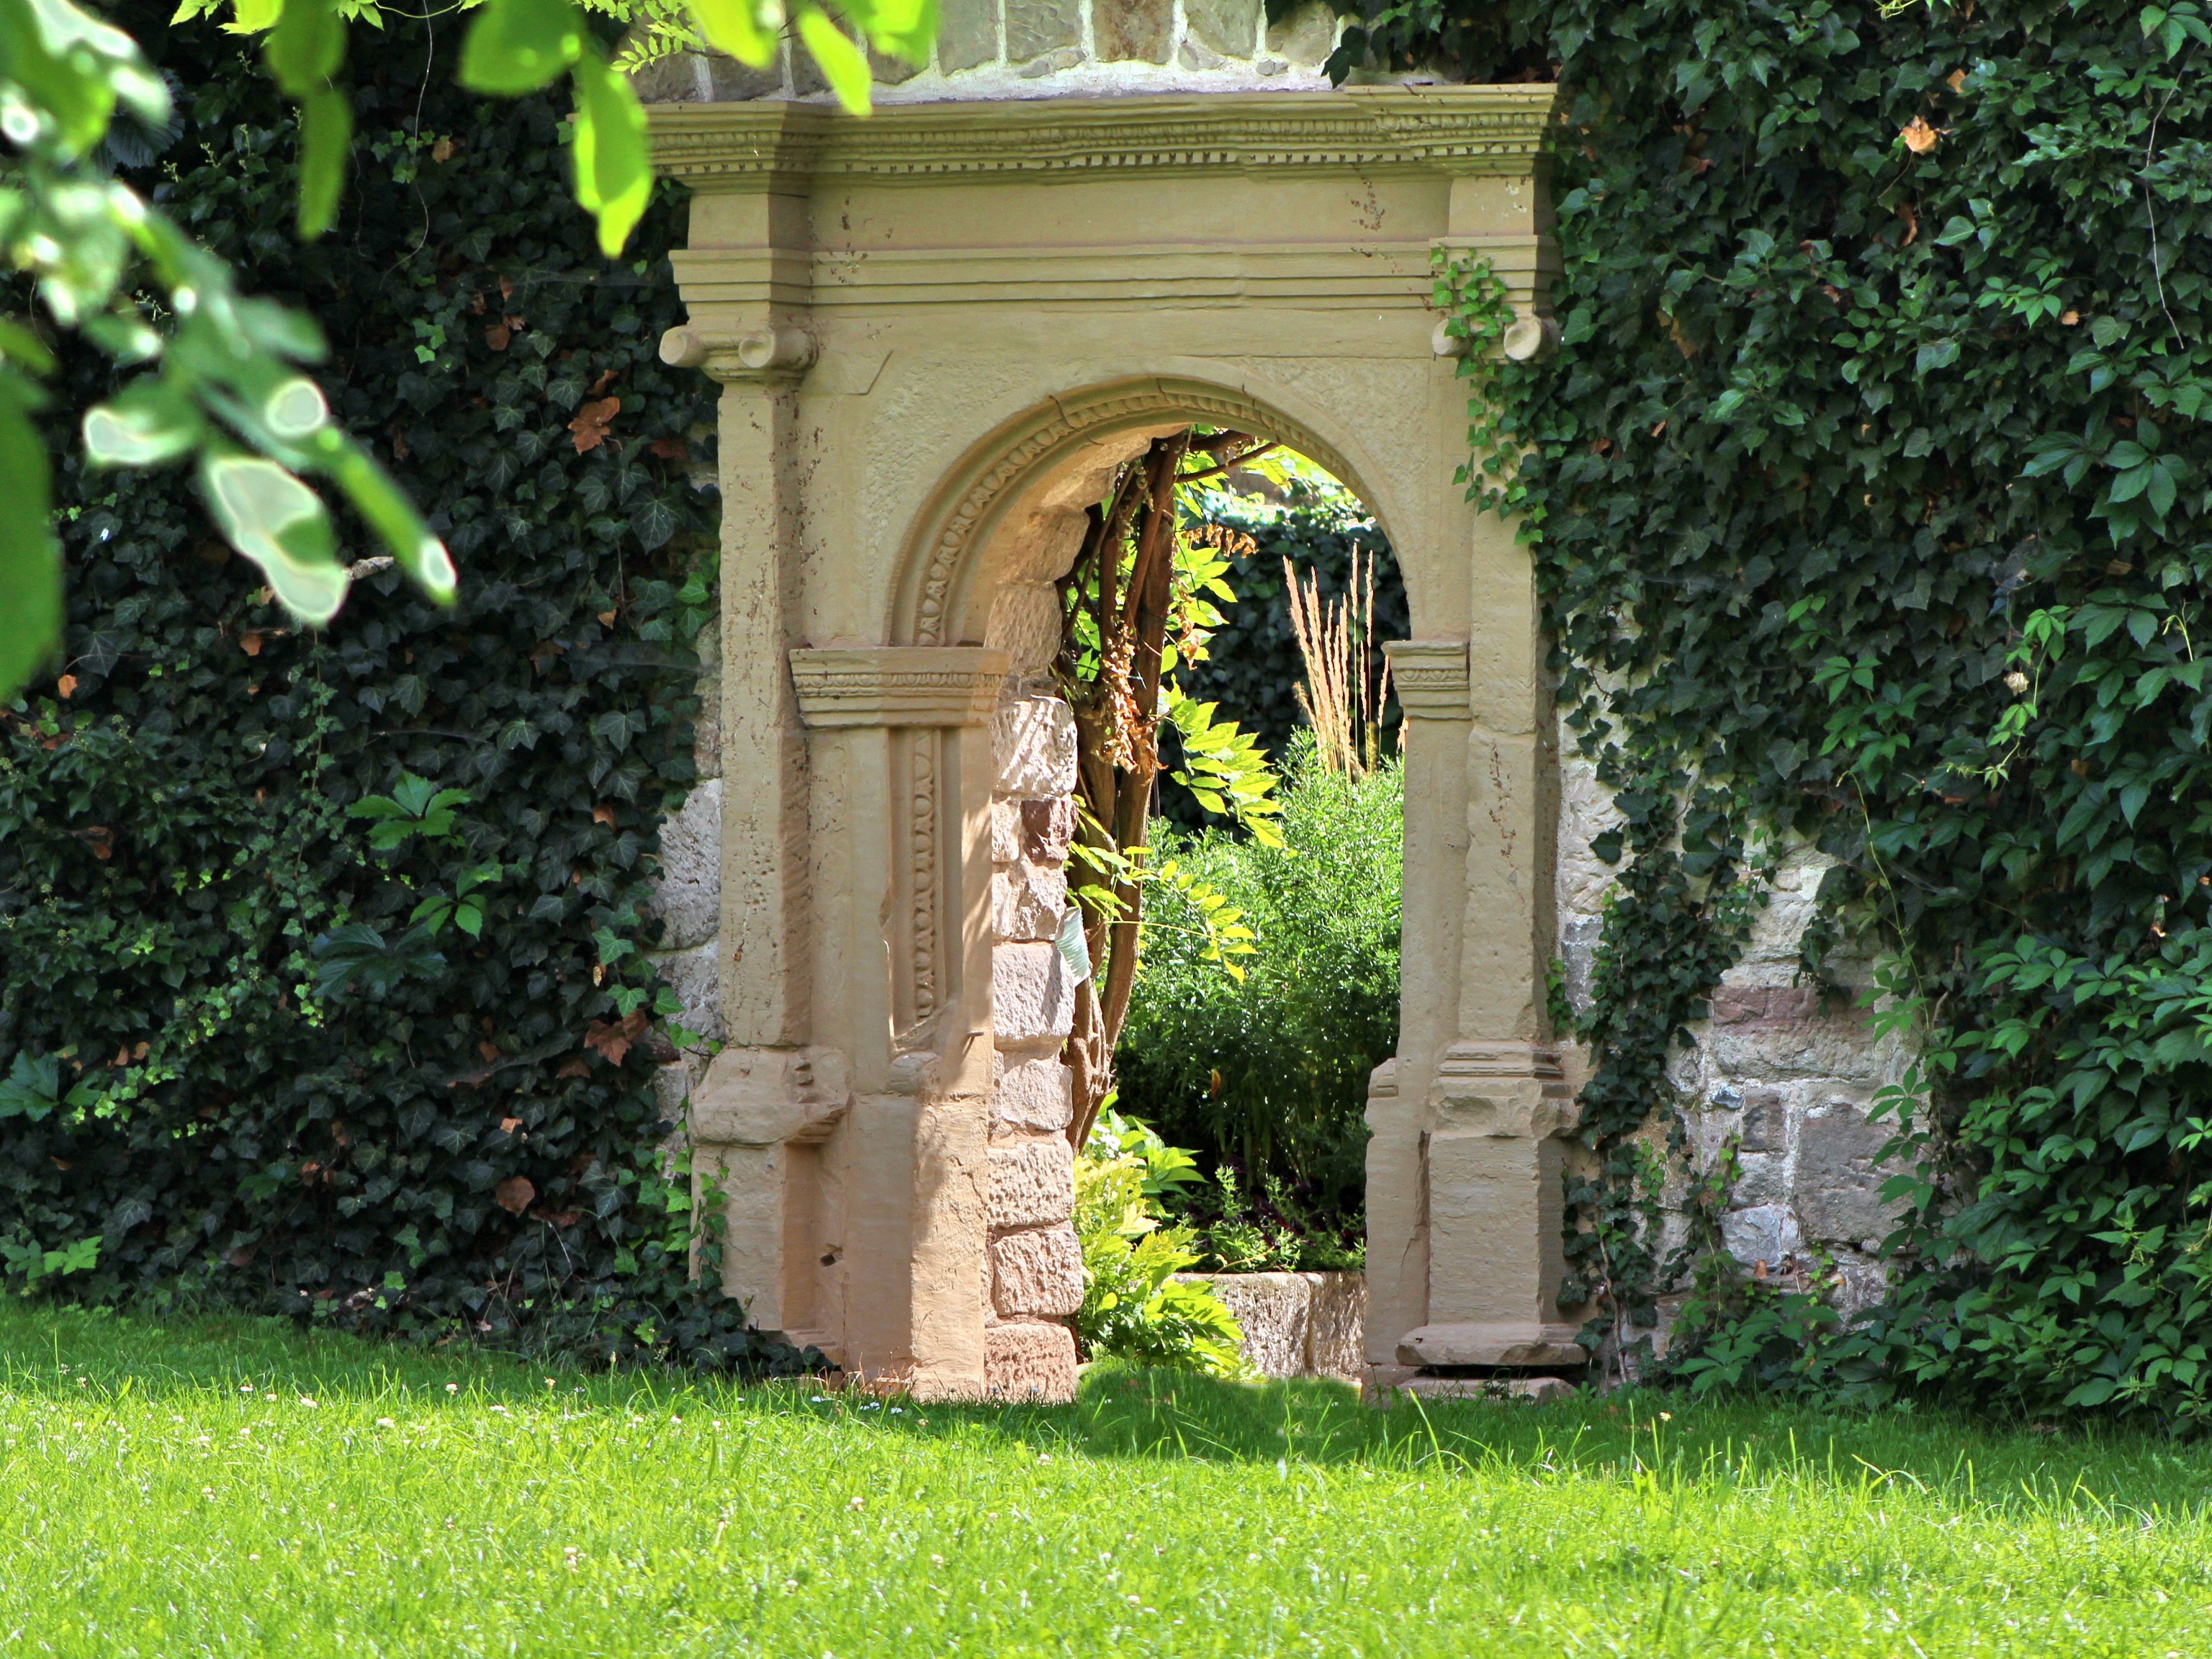
landscape, grass, lawn, mansion, home, arch, green, ivy, backyard, chapel, garden, goal, archway, estate, yard, grapevines, castle park, entwine, outdoor structure